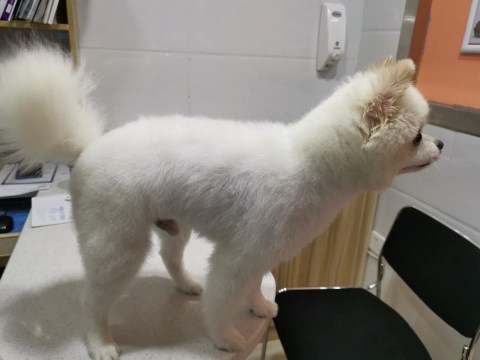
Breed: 1936-n000005-Pomeranian